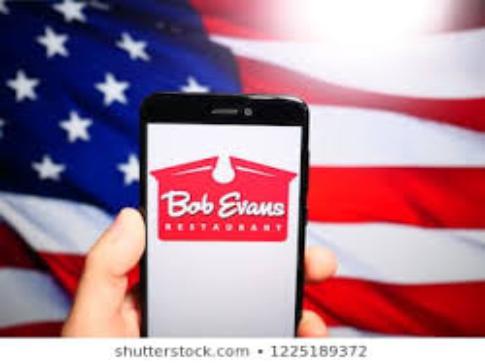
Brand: Bob Evans Restaurants
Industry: Clothes